Rotations in 4-dimensional Euclidean space

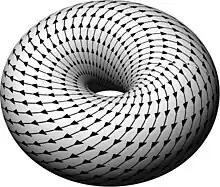
A 4D Clifford torus stereographically projected into 3D looks like a torus, and a double rotation can be seen as a helical path on that torus. For a rotation whose two rotation angles have a rational ratio, the paths will eventually reconnect; while for an irrational ratio they will not. An isoclinic rotation will form a Villarceau circle on the torus, while a simple rotation will form a circle parallel or perpendicular to the central axis.

For each rotation of 4-space (fixing the origin), there is at least one pair of orthogonal 2-planes and each of which is invariant and whose direct sum is all of 4-space. Hence operating on either of these planes produces an ordinary rotation of that plane. For almost all (all of the 6-dimensional set of rotations except for a 3-dimensional subset), the rotation angles in plane and in plane – both assumed to be nonzero – are different. The unequal rotation angles and satisfying , are almost uniquely determined by . Assuming that 4-space is oriented, then the orientations of the 2-planes and can be chosen consistent with this orientation in two ways. If the rotation angles are unequal, is sometimes termed a "double rotation".